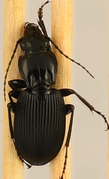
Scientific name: Pterostichus lachrymosus
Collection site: Mountain Lake Biological Station NEON (MLBS), plot MLBS_008